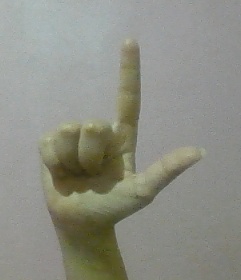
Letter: laam